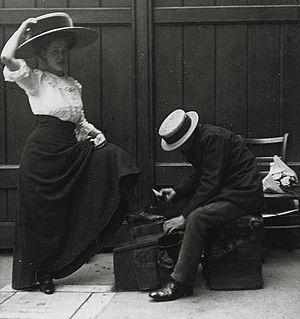
Le cireur de chaussure nettoie et cire les chaussures de ses clients. Ce travail est traditionnellement celui d'un enfant de sexe masculin ou d'un vieil homme, muni d'un tabouret pour poser le pied du client, d'une brosse et de cirage. Dans les civilisations dites occidentales, ce rôle est de plus en plus considéré comme obsolète mais dans de nombreux pays à travers le monde, des enfants gagnent un salaire indispensable pour leur famille. Certains cireurs de chaussures offrent des services supplémentaires, tels que la réparation de chaussures.